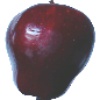
Label: Apple Red Delicious 1